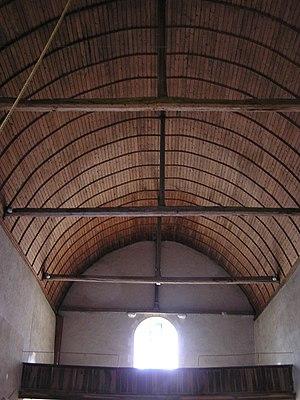
Vue du fond (à l'ouest) de la voûte lambrissée de la nef de l'église de la Chapelle-Huon
L'église Saint-André est une église catholique située à La Chapelle-Huon, en France, et dédiée à saint André. Elle est inscrite au titre des Monuments historiques.